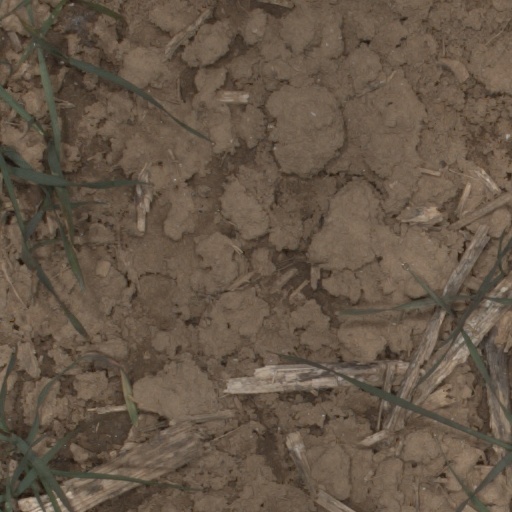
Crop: wheat